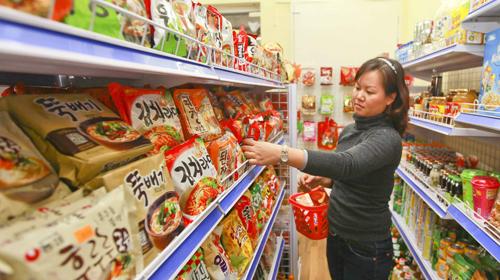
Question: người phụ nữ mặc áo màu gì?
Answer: màu xám